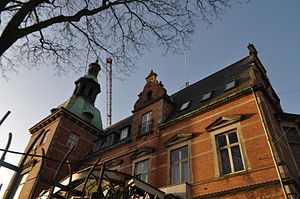
H.C. Andersen Slottet
Detalje af facaden mod Tivoli.
H.C. Andersen Slottet er i dag navnet på den bygning, der ligger på H.C. Andersens Boulevard overfor Københavns Rådhus på hjørnet af Tivoli. Tivoli erhvervede den i 1978 og gav den det nuværende navn.